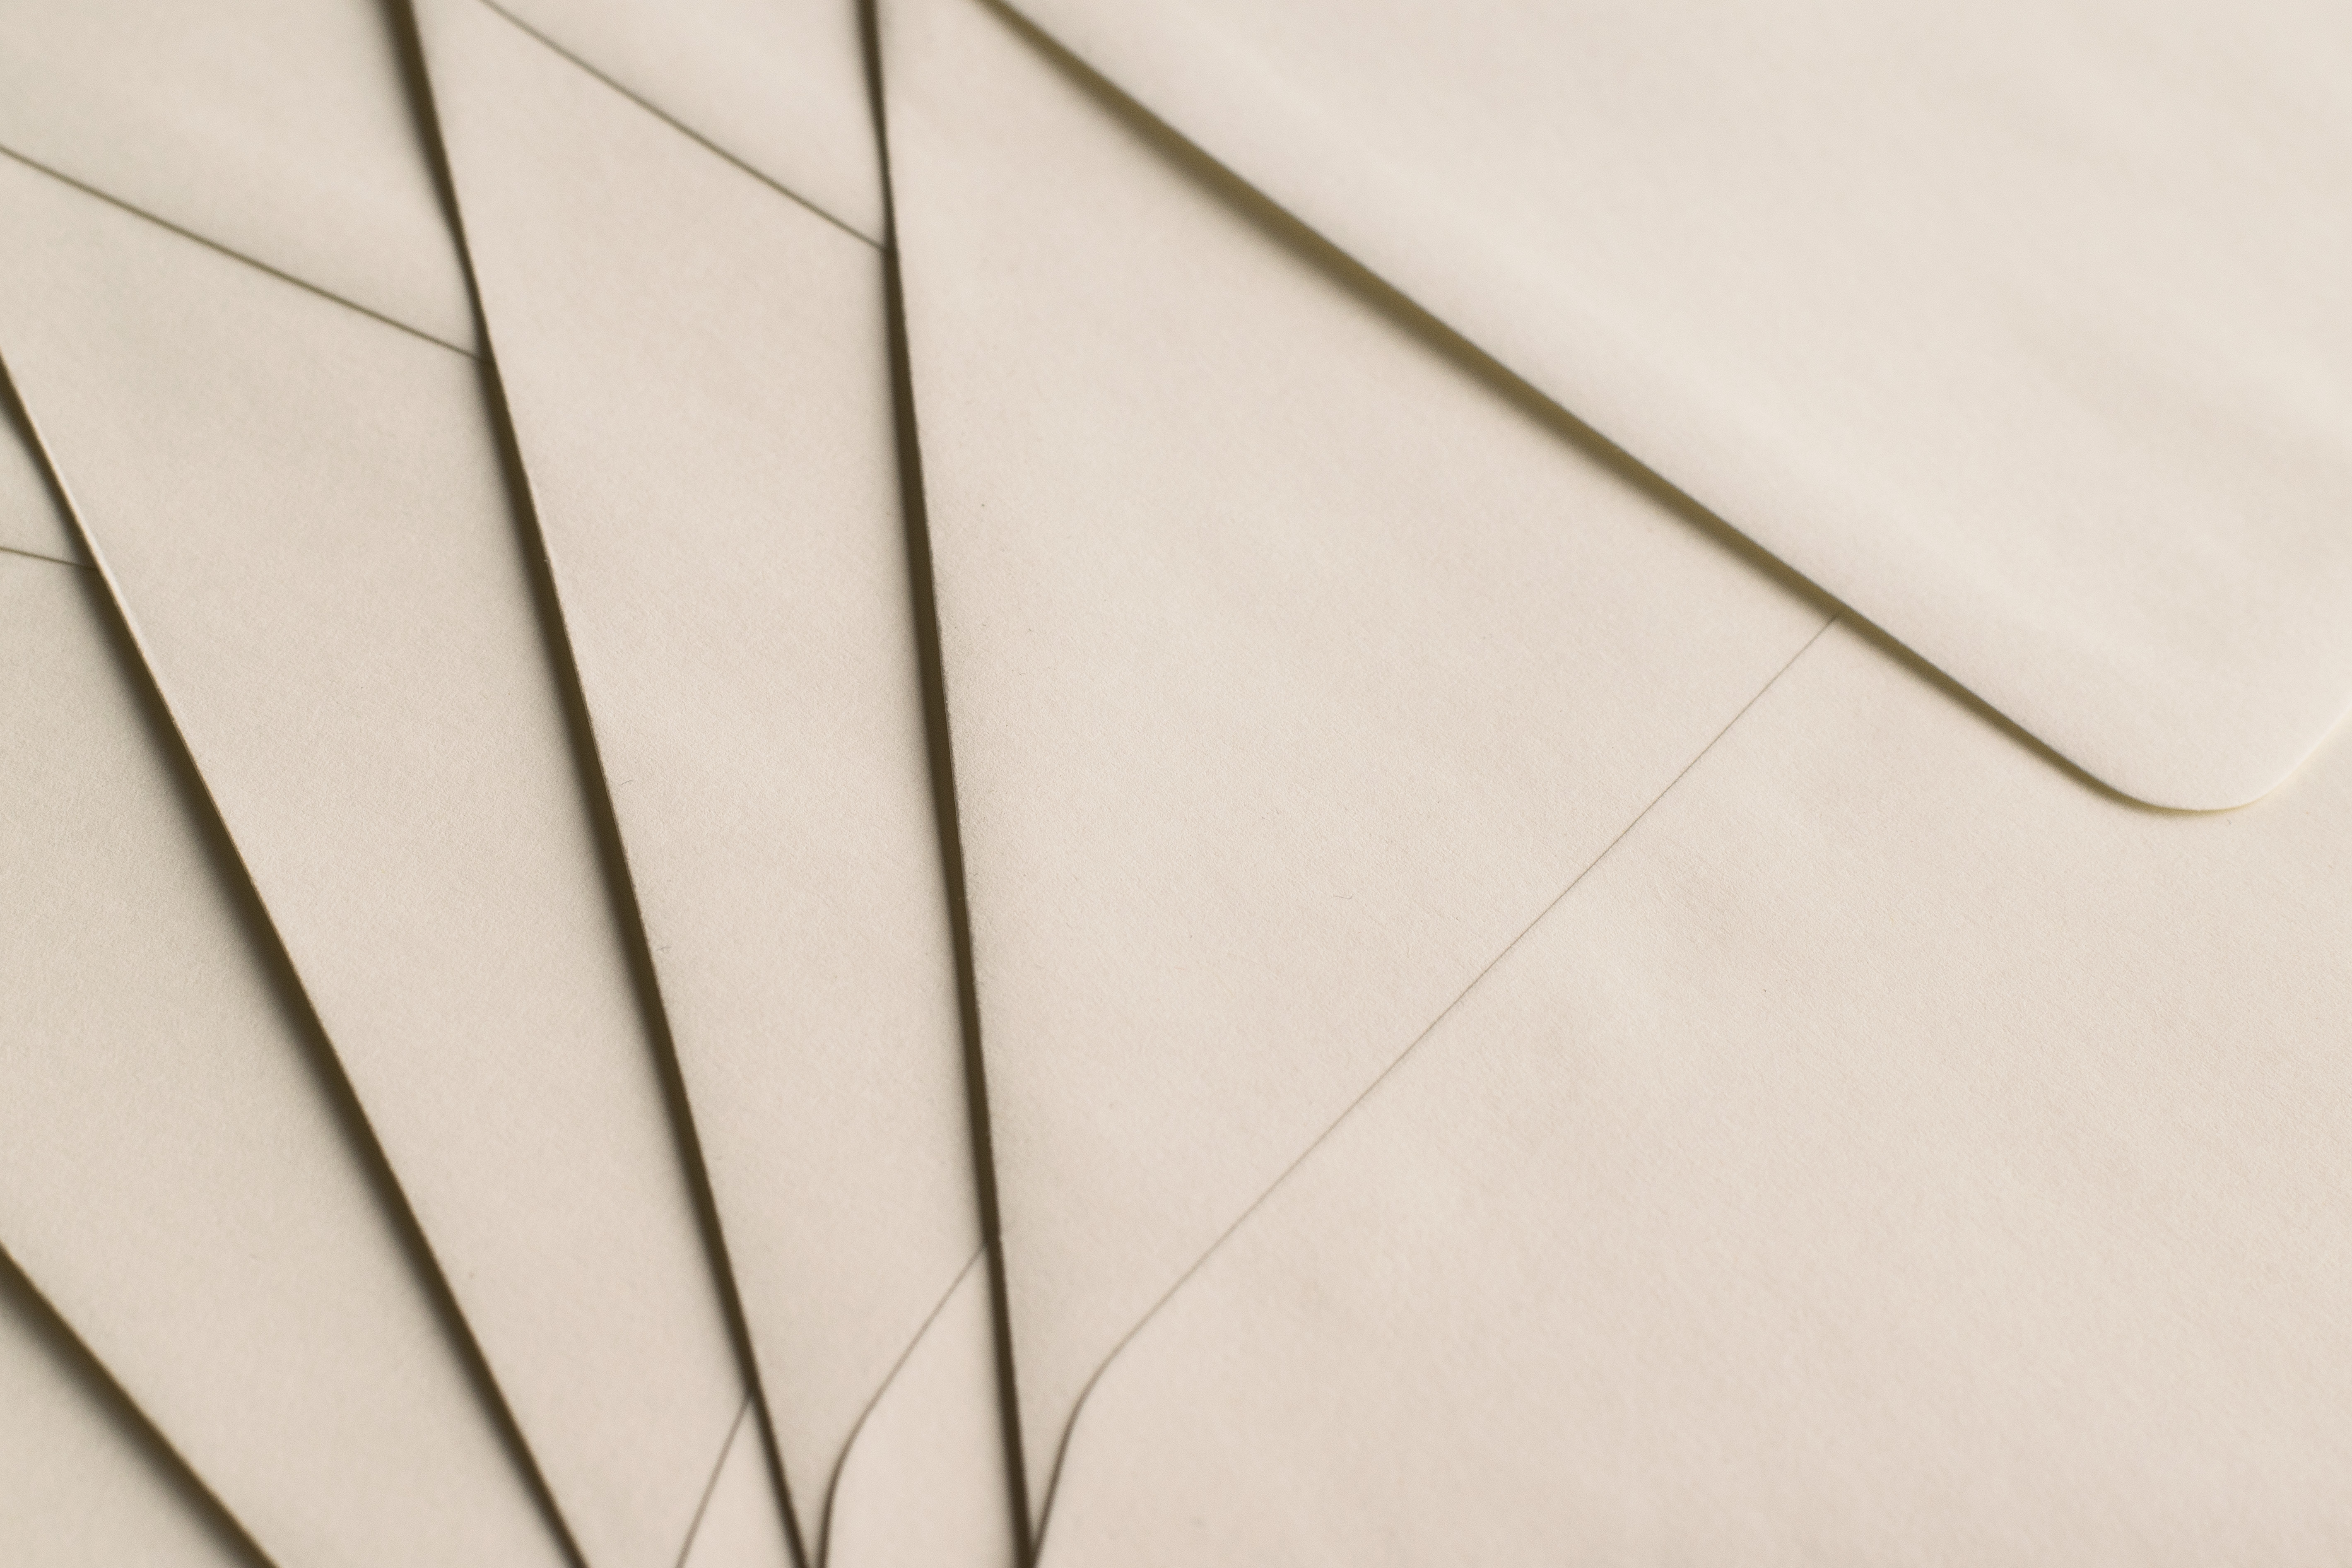
wing, white, pattern, line, paper, material, close up, drawing, design, shape, envelopes, royalty free images